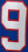
Number: 9